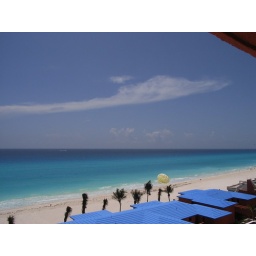
View of the beach from my balcony at the Barcelo Tucancun Beach hotel in Cancun, Mexico.